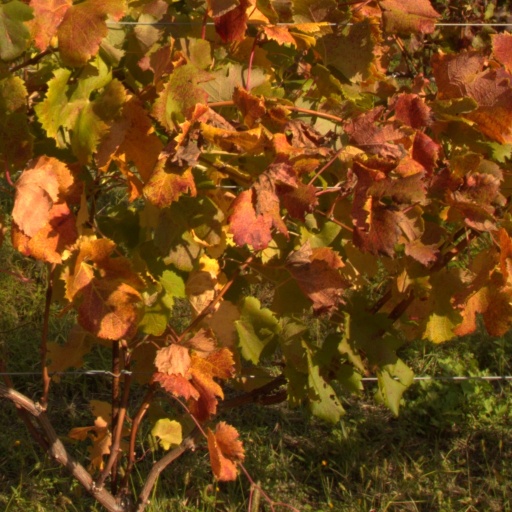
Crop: grape